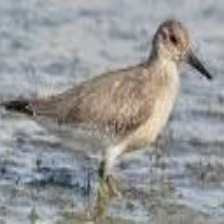
Species: RED KNOT
Scientific name: CALIDRIS CANUTUS
ImageNet parent category: red-backed_sandpiper